History of the anti-nuclear movement

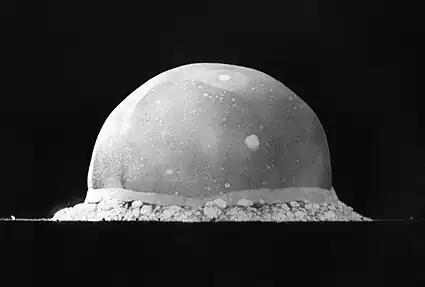
The 1945 Trinity explosion, 0.016 seconds after detonation. The fireball is about 200 meters (600 ft) wide. Trees may be seen as black objects in the foreground.

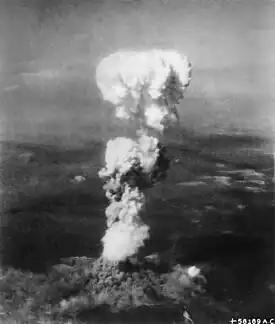
The mushroom cloud over Hiroshima after the dropping of the atomic bomb nicknamed 'Little Boy' (1945).

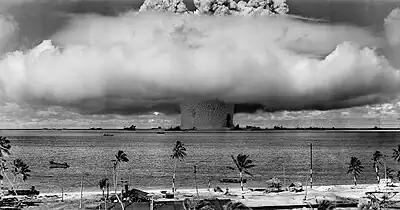
Mushroom-shaped cloud and water column from the underwater nuclear explosion of July 25, 1946, which was part of Operation Crossroads.

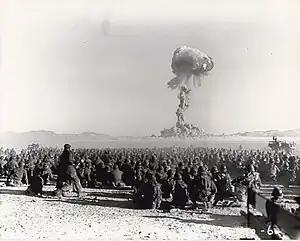
November 1951 nuclear test at the Nevada Test Site, from Operation Buster, with a yield of 21 kilotons. It was the first U.S. nuclear field exercise conducted on land; troops shown are from the blast.

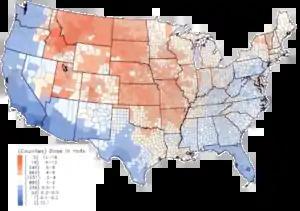
Because of concerns about worldwide fallout levels, the Partial Test Ban Treaty was signed in 1963. Above are the per capita thyroid doses (in rads) in the continental United States resulting from all exposure routes from all atmospheric nuclear tests conducted at the Nevada Test Site from 1951 to 1962.

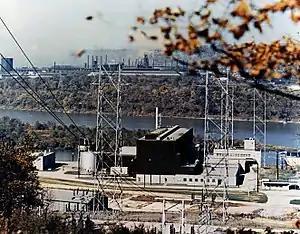
The Shippingport Atomic Power Station was the first full-scale PWR nuclear power plant in the United States. The reactor went online December 2, 1957, and was in operation until October, 1982.

In 1945 in the New Mexico desert, American scientists conducted "Trinity," the first nuclear weapons test, marking the beginning of the atomic age. Even before the Trinity test, national leaders debated the impact of nuclear weapons on domestic and foreign policy. Also involved in the debate about nuclear weapons policy was the scientific community, through professional associations such as the Federation of Atomic Scientists and the Pugwash Conference on Science and World Affairs.